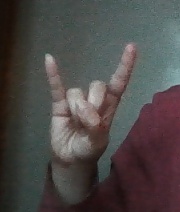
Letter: la